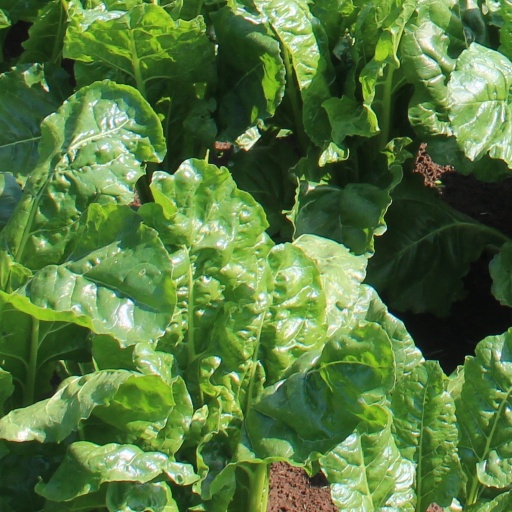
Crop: sugar beet